Marley Williams

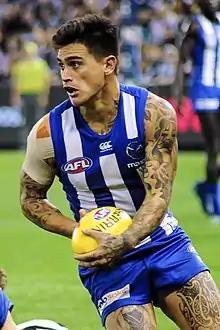
Williams playing for North Melbourne in April 2018

Marley Williams (born 22 July 1993) is a former professional Australian rules footballer who played for the North Melbourne Football Club and the Collingwood Football Club in the Australian Football League (AFL). He previously played for the Collingwood Football Club he was recruited by Collingwood in the 2012 Rookie Draft, with pick #35. Williams made his debut in Round 9, 2012, against at Football Park.